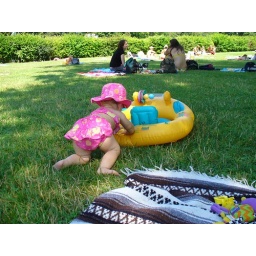
Jaz pushing around her boat on the grass